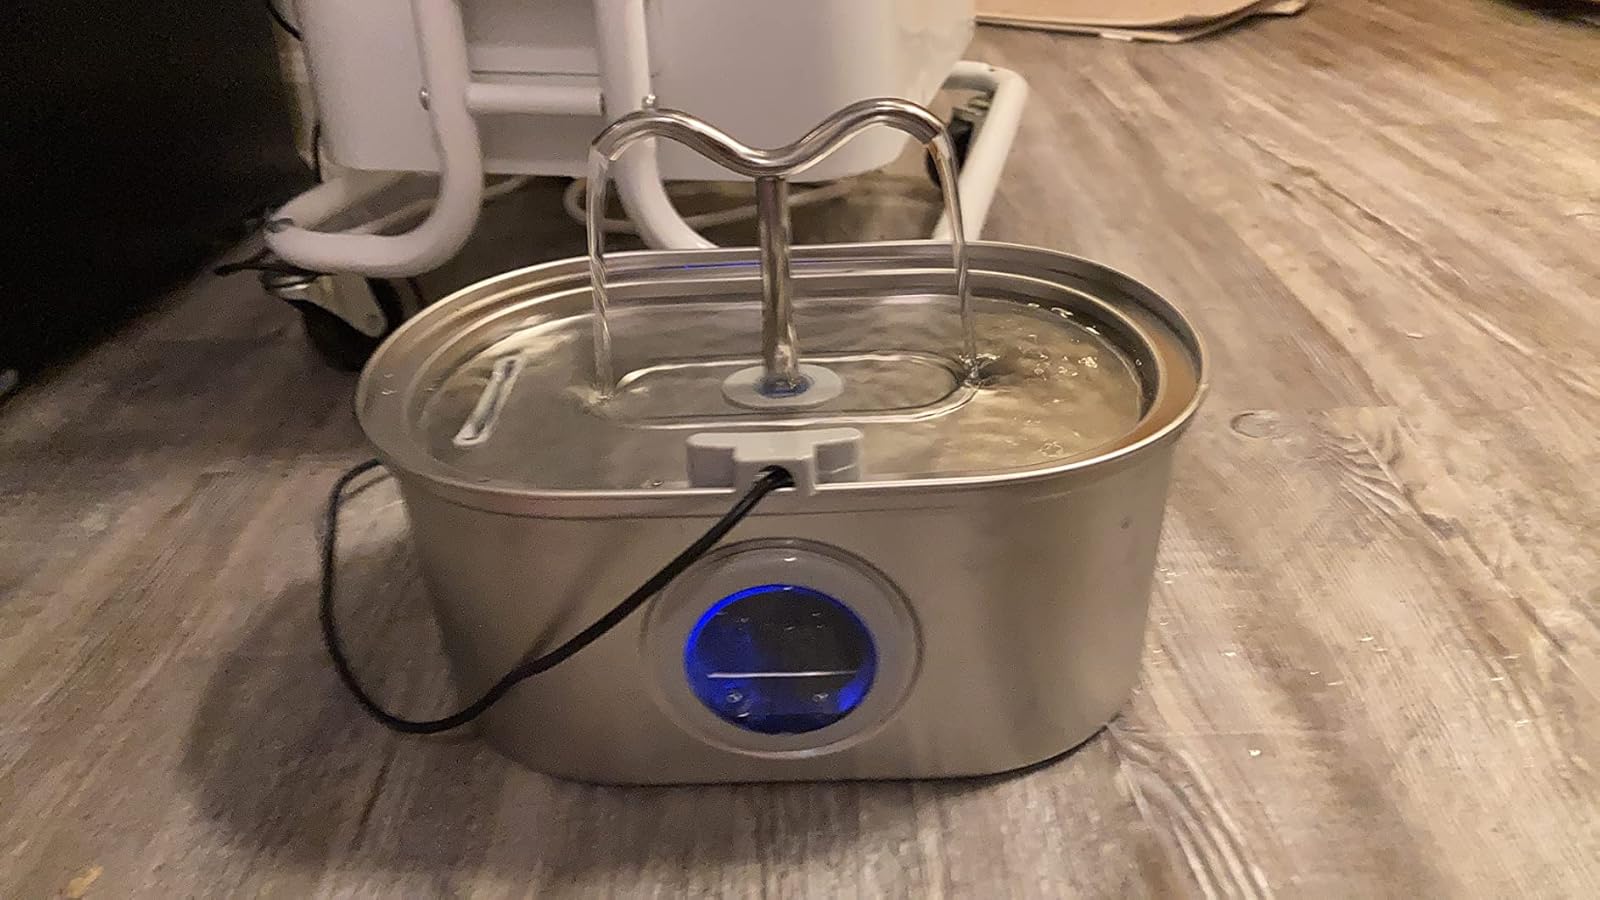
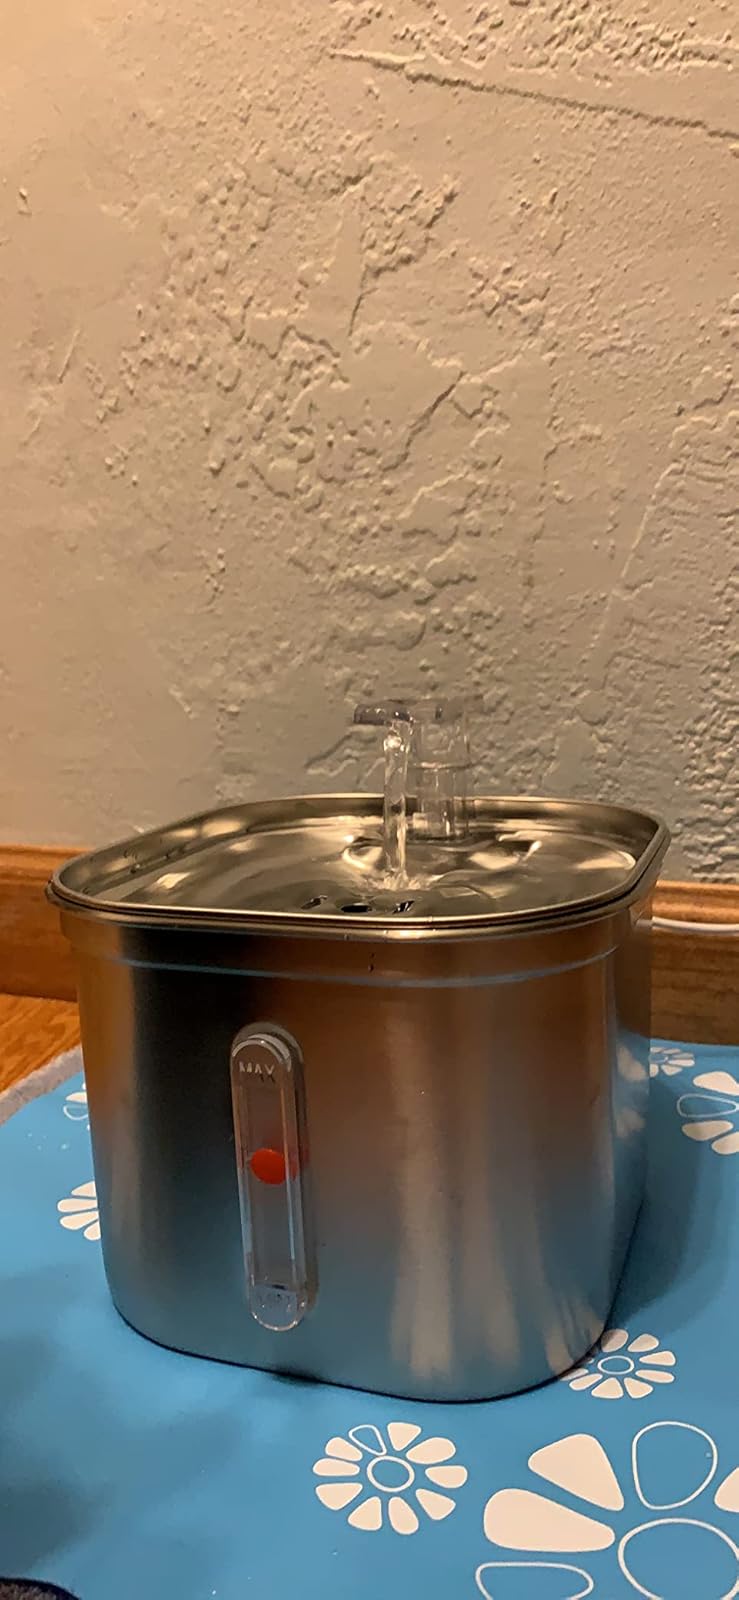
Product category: items_bowl
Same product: no